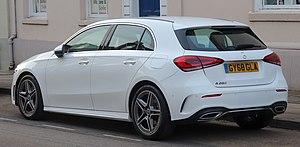
La Mercedes-Benz Classe A Type 177 est une voiture compacte fabriqué par le constructeur automobile allemand Mercedes-Benz depuis mai 2018. Elle est la quatrième génération de la Classe A et remplace la Type 176.